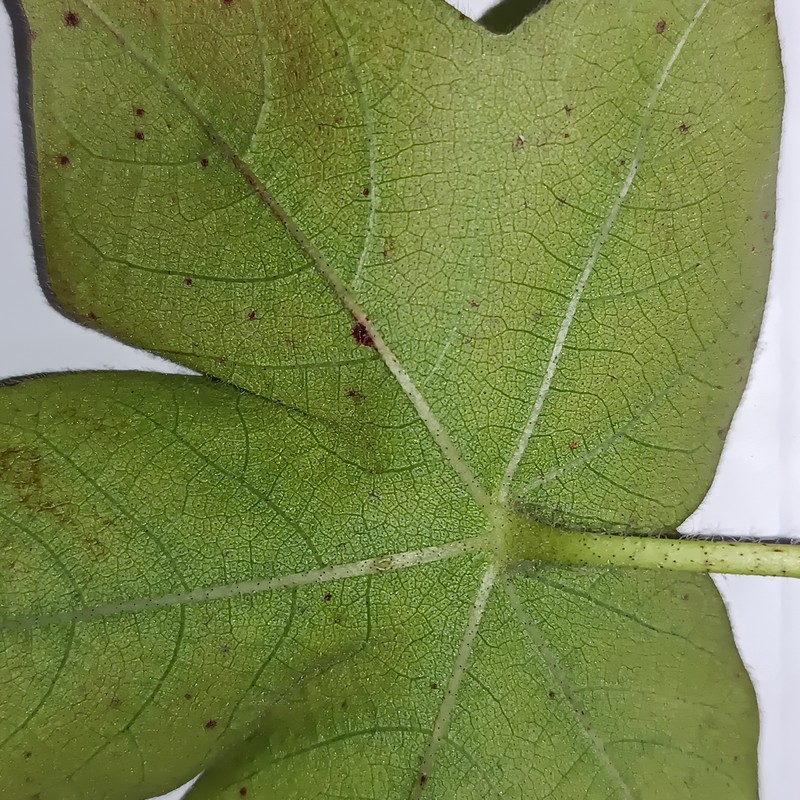
Label: Leaf Redding